Pedro Santos (footballer, born 1988)

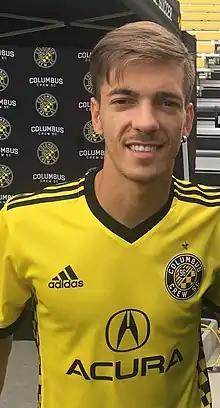
Santos with the Columbus Crew in 2017

Pedro Miguel Martins Santos (born 22 April 1988) is a Portuguese professional footballer who plays as a winger or full-back for USL Championship club Loudoun United.